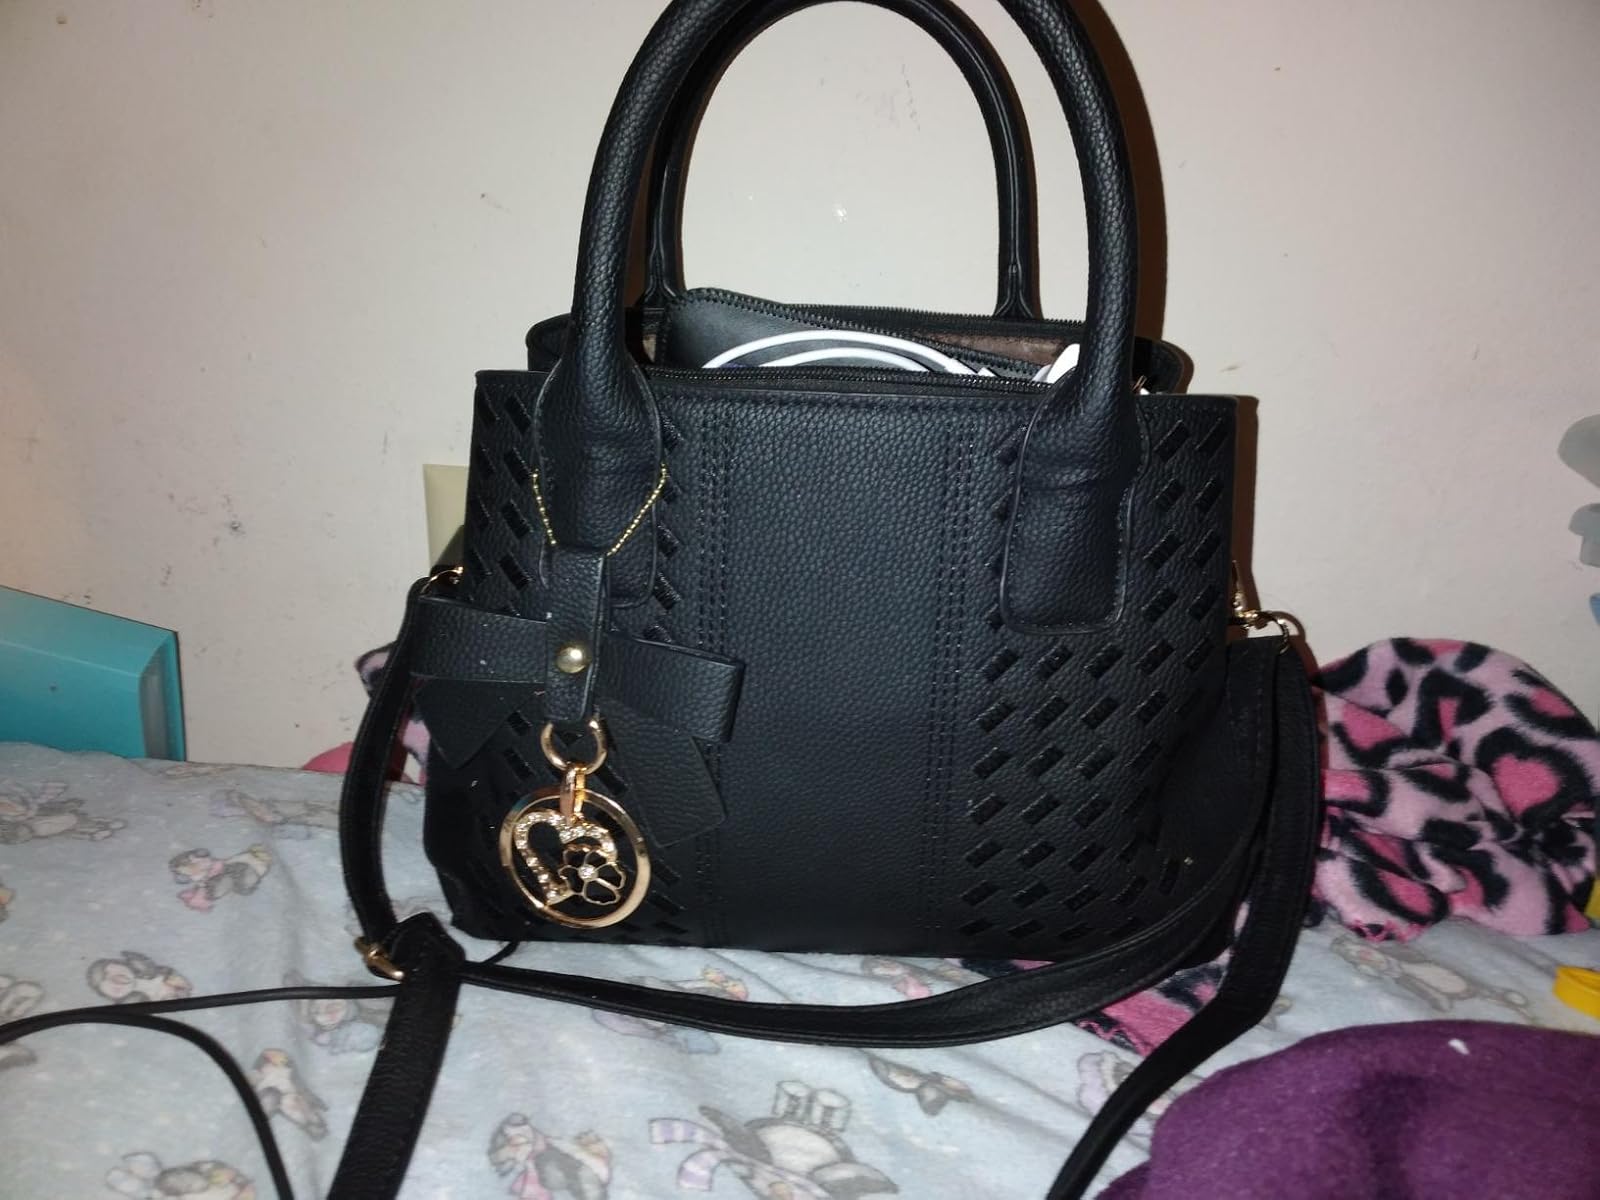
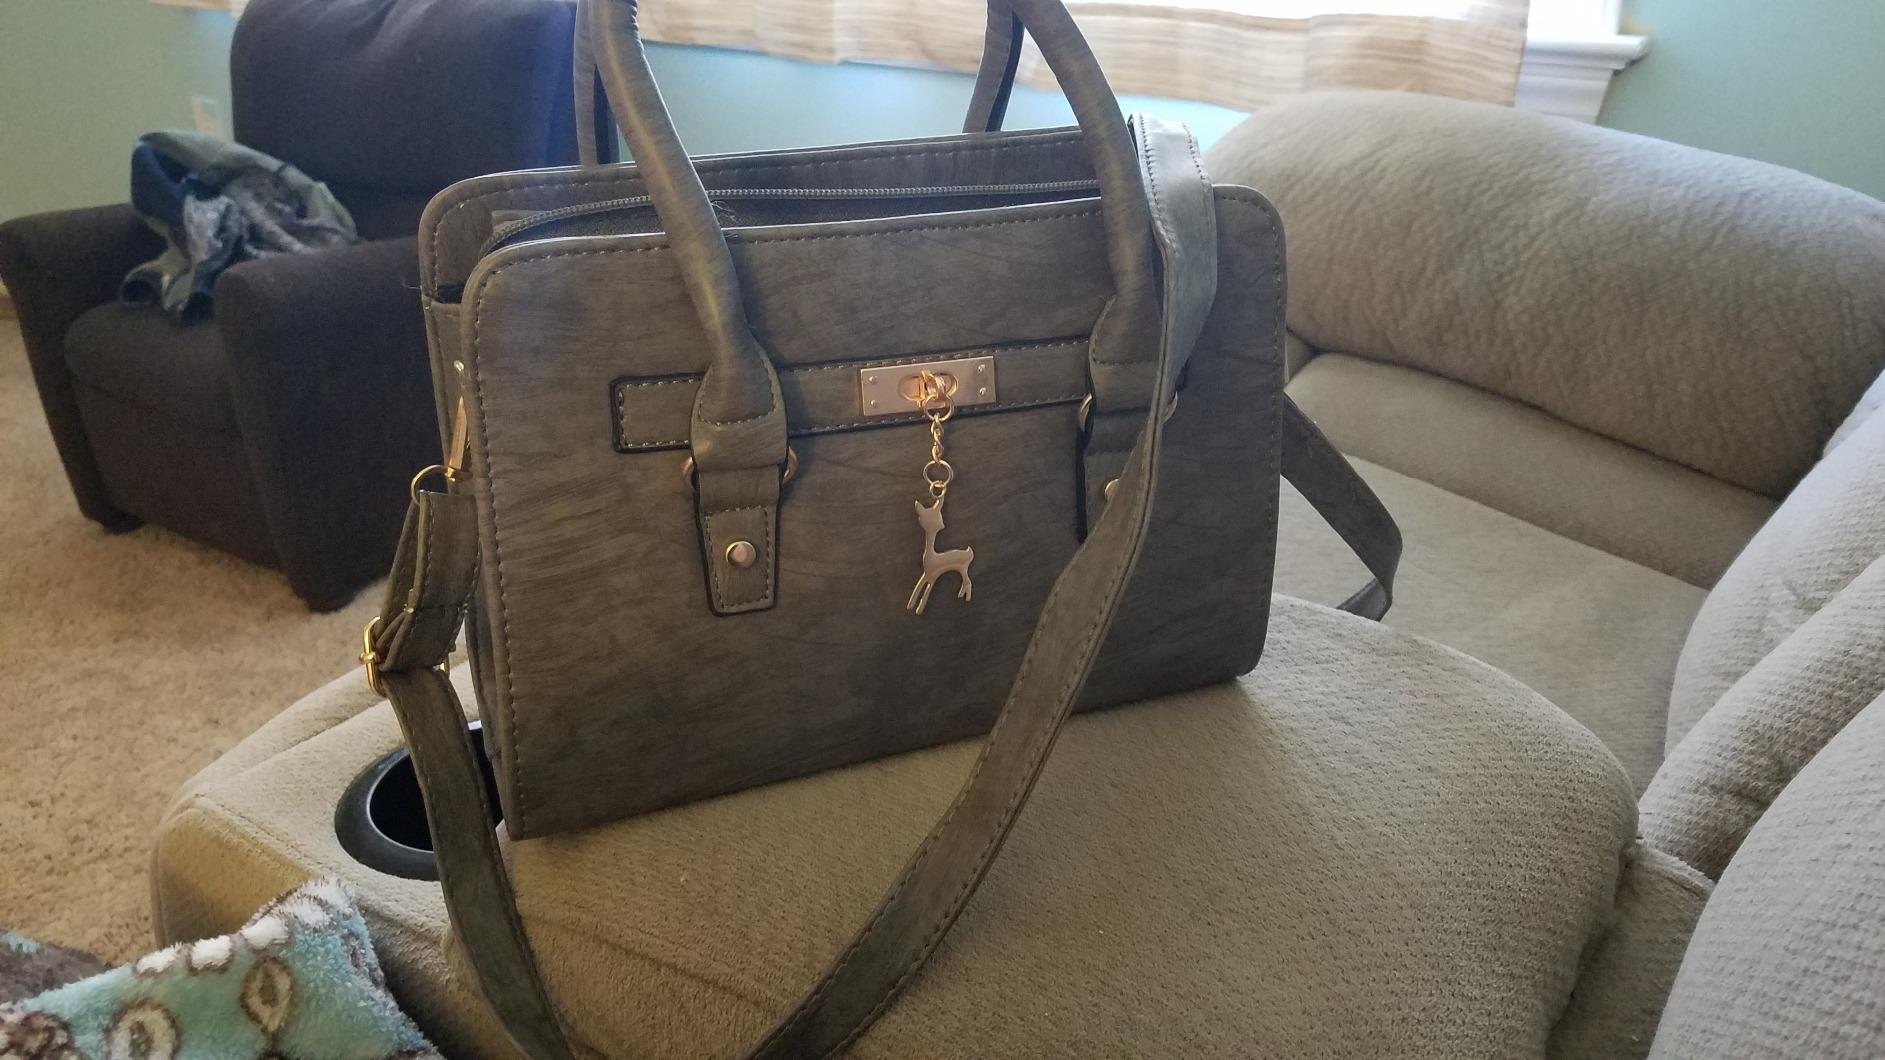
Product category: accessories_handbag
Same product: no